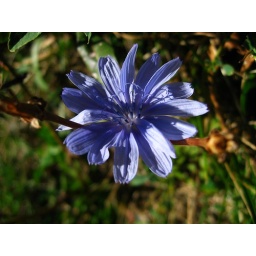
Such pretty blue flowers so late in the season.